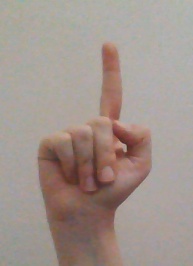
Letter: bb